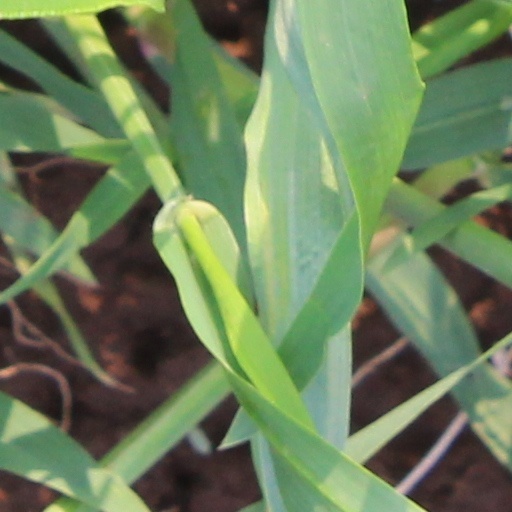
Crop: wheat